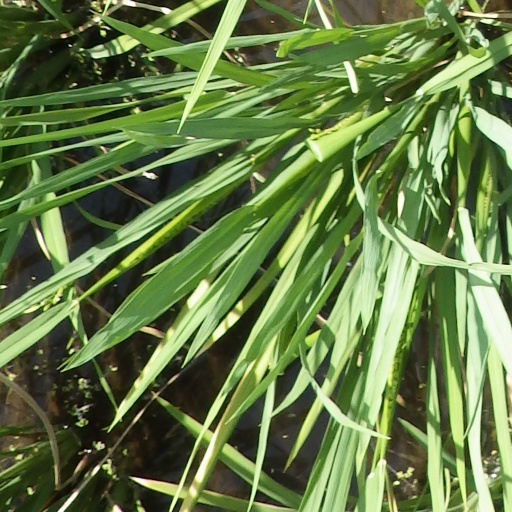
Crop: rice